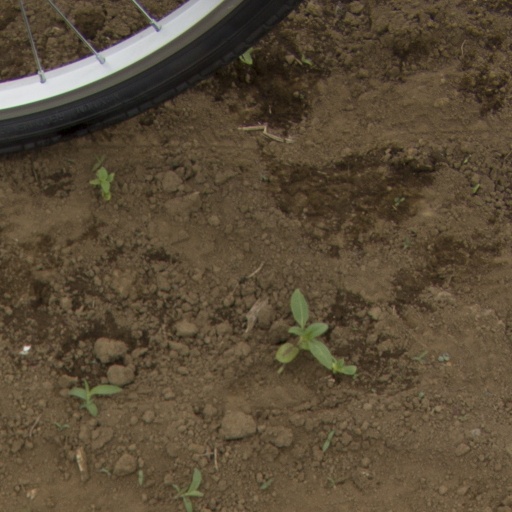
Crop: Jerusalem artichoke